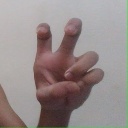
अक्षर: छ